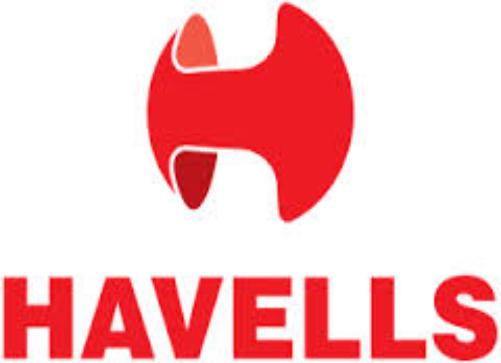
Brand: Havells
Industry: Others